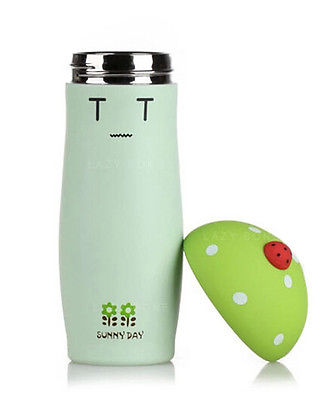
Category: mug